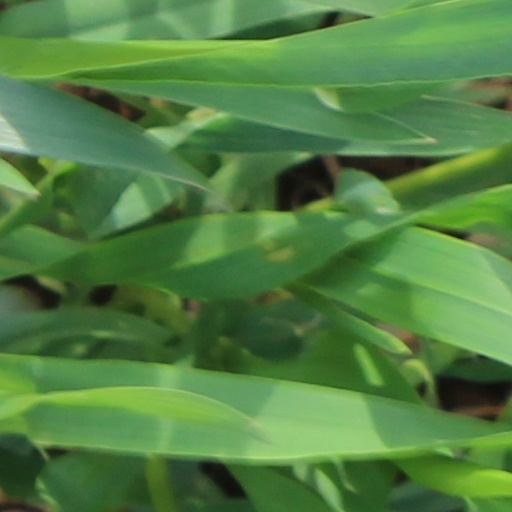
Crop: wheat